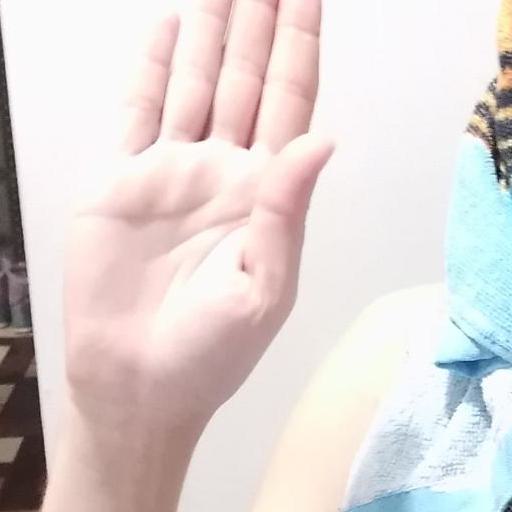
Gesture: stop